Cult

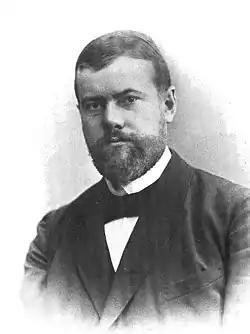
Max Weber (1864–1920), an important theorist in the study of cults

Later sociological formulations built on such characteristics, placing an additional emphasis on cults as deviant religious groups, "deriving their inspiration from outside of the predominant religious culture." This is often thought to lead to a high degree of tension between the group and the more mainstream culture surrounding it, a characteristic shared with religious sects. According to this sociological terminology, "sects" are products of religious schism and therefore maintain a continuity with traditional beliefs and practices, whereas "cults" arise spontaneously around novel beliefs and practices.